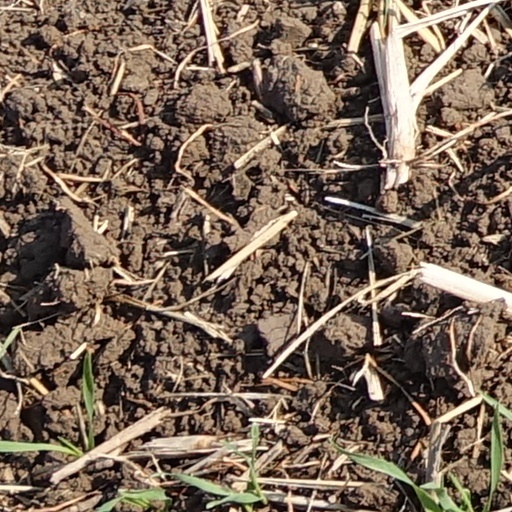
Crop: wheat